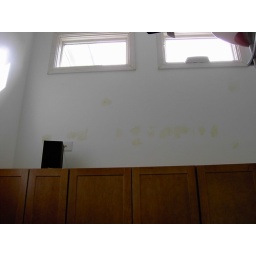
Wall above bar sink requires repairs